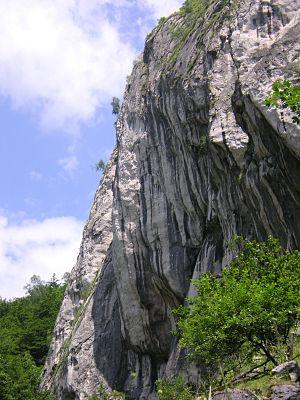
Le Parc naturel Grădiște Muncelului-Cioclovina est une aire protégée située en Roumanie, dans la région historique de Transylvanie.